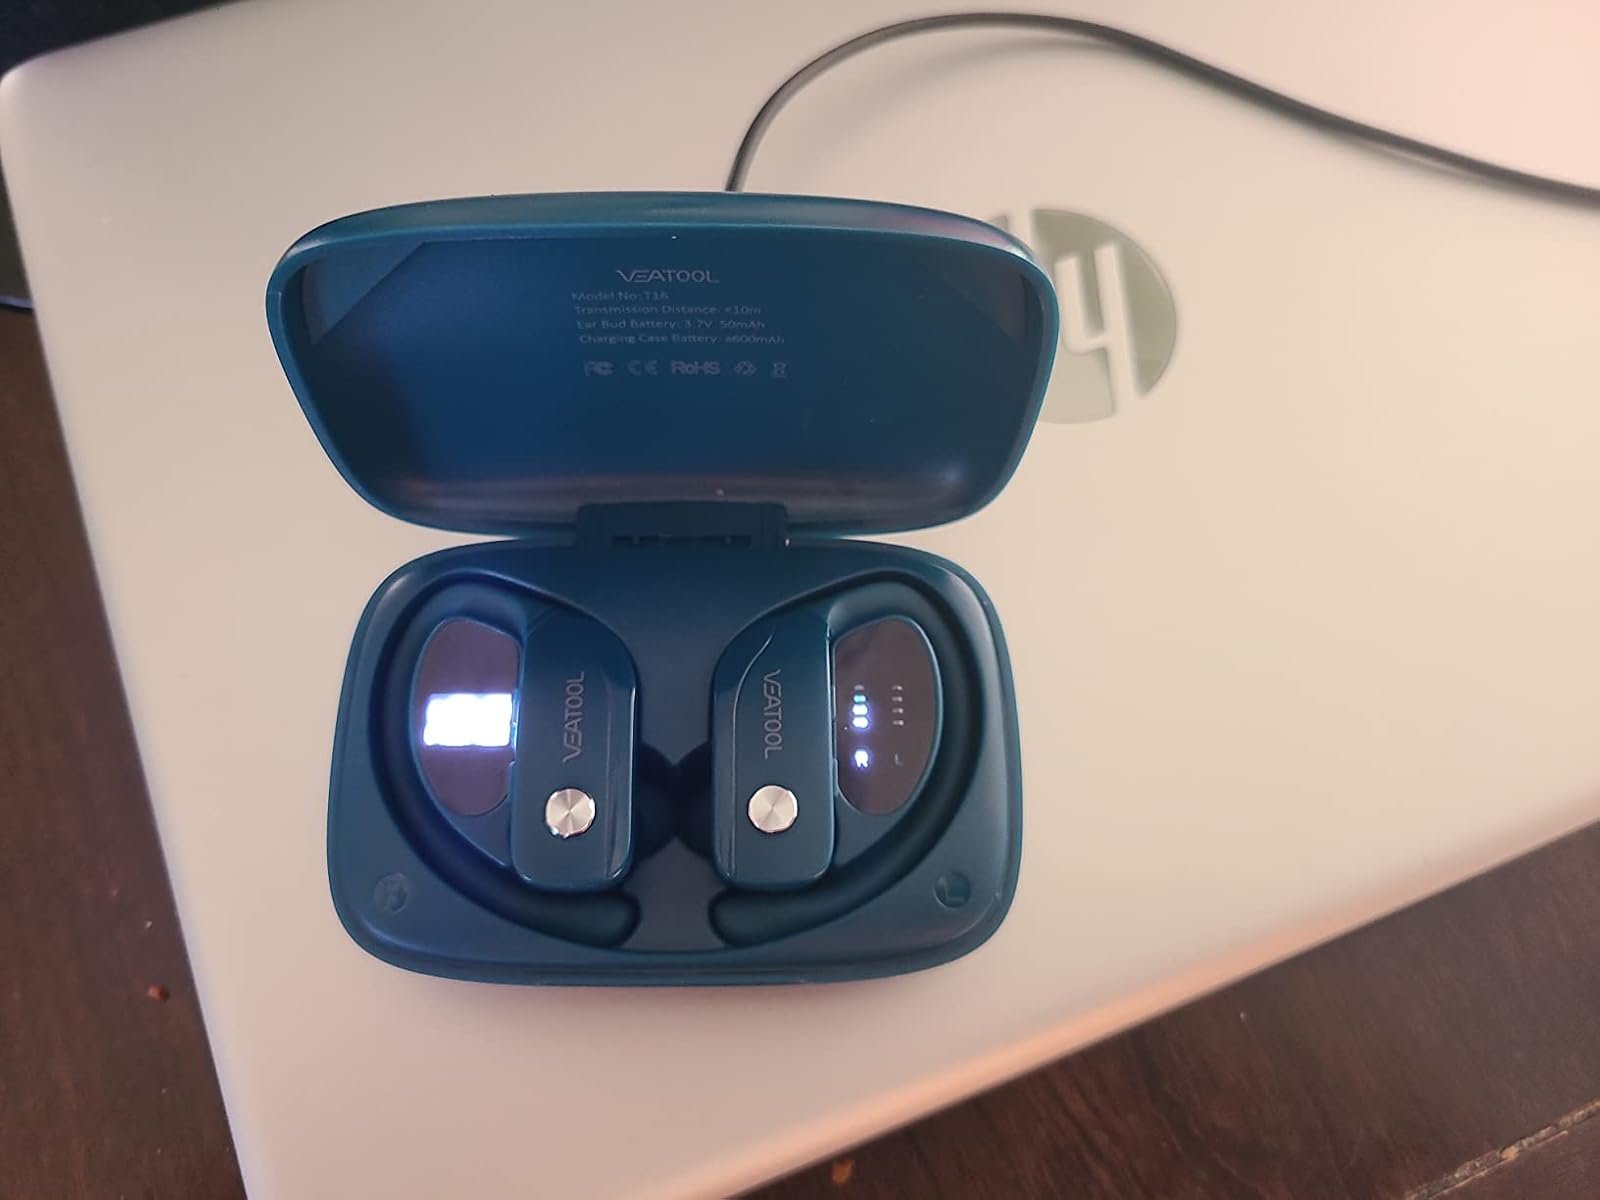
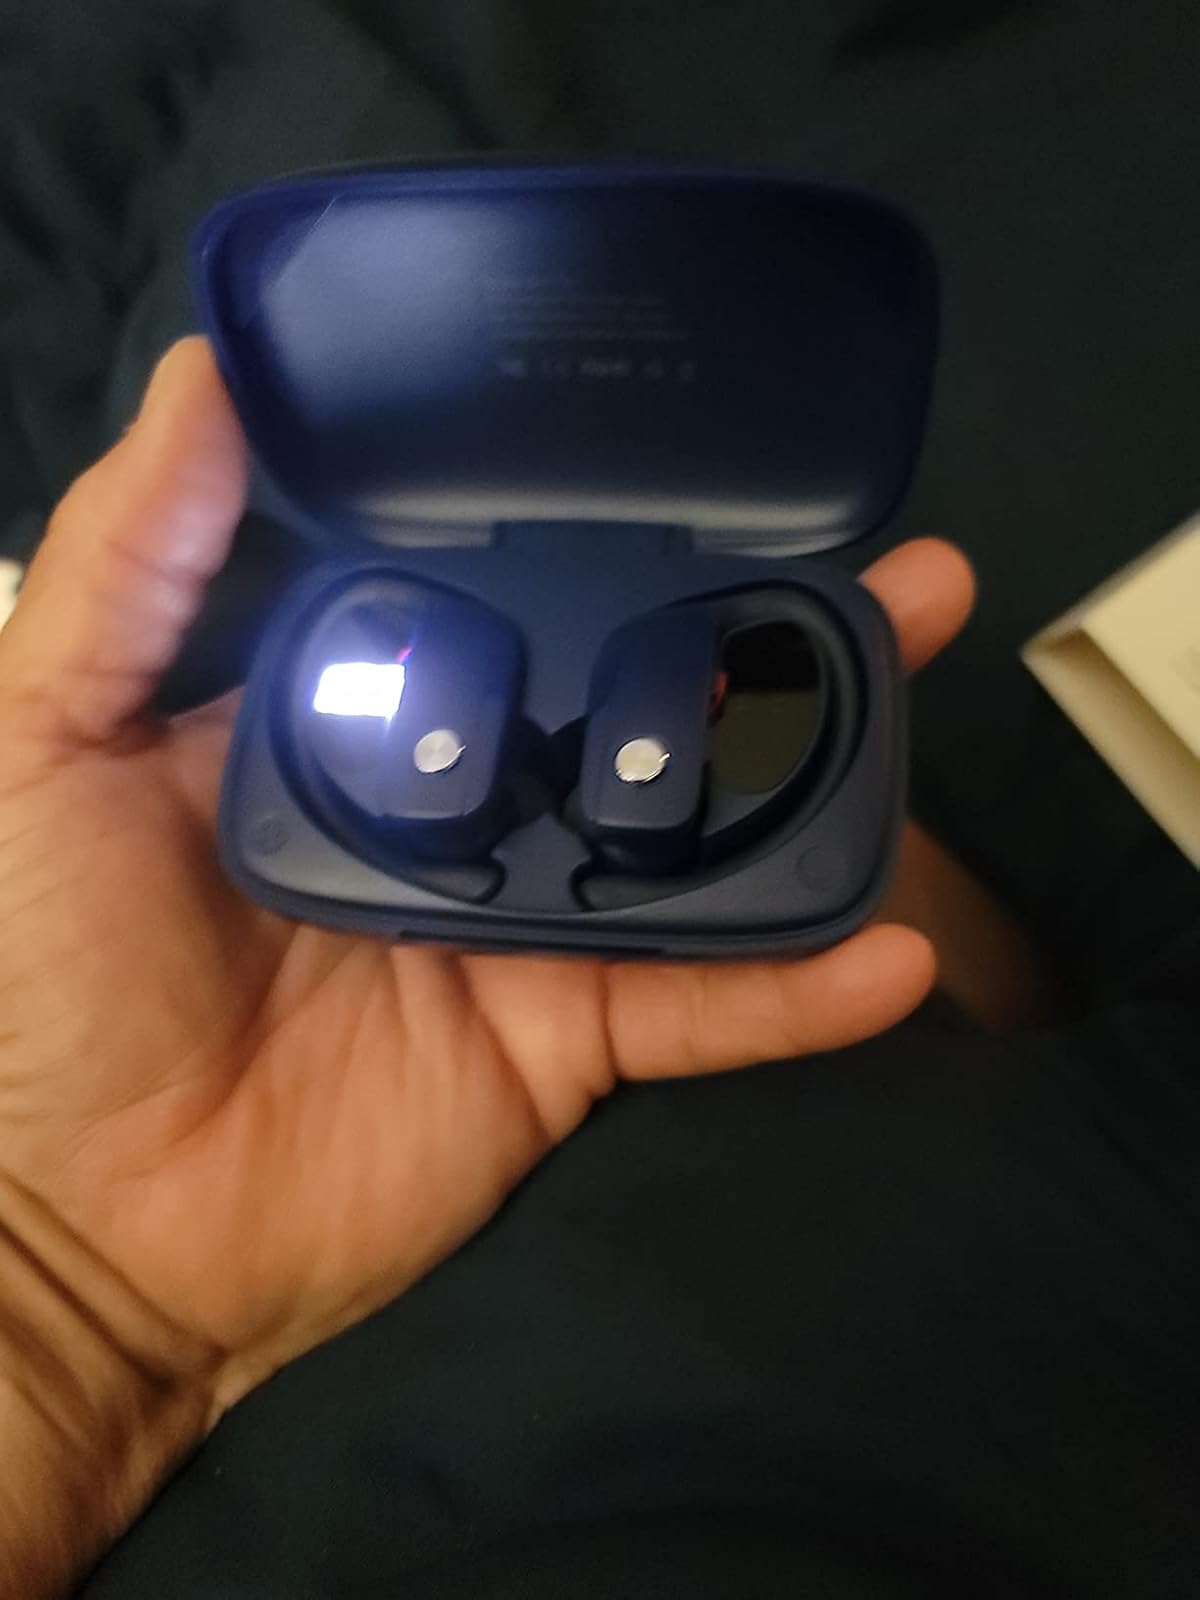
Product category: earbuds
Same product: no